David J. Meltzer

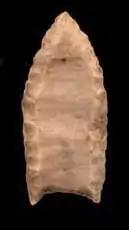
A Folsom Point

In 1984, Meltzer accepted a position in the Department of Anthropology at Southern Methodist University. At SMU, he would come to work alongside leading archaeologists and cultural anthropologists, including Fred Wendorf, Lewis Binford, David Freidel, Caroline Brettell, and Carolyn Sargent.